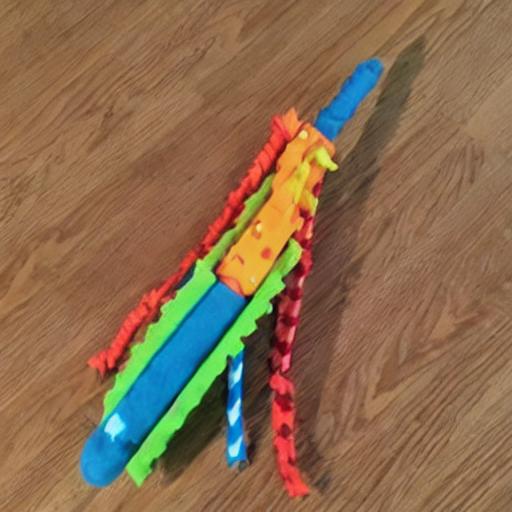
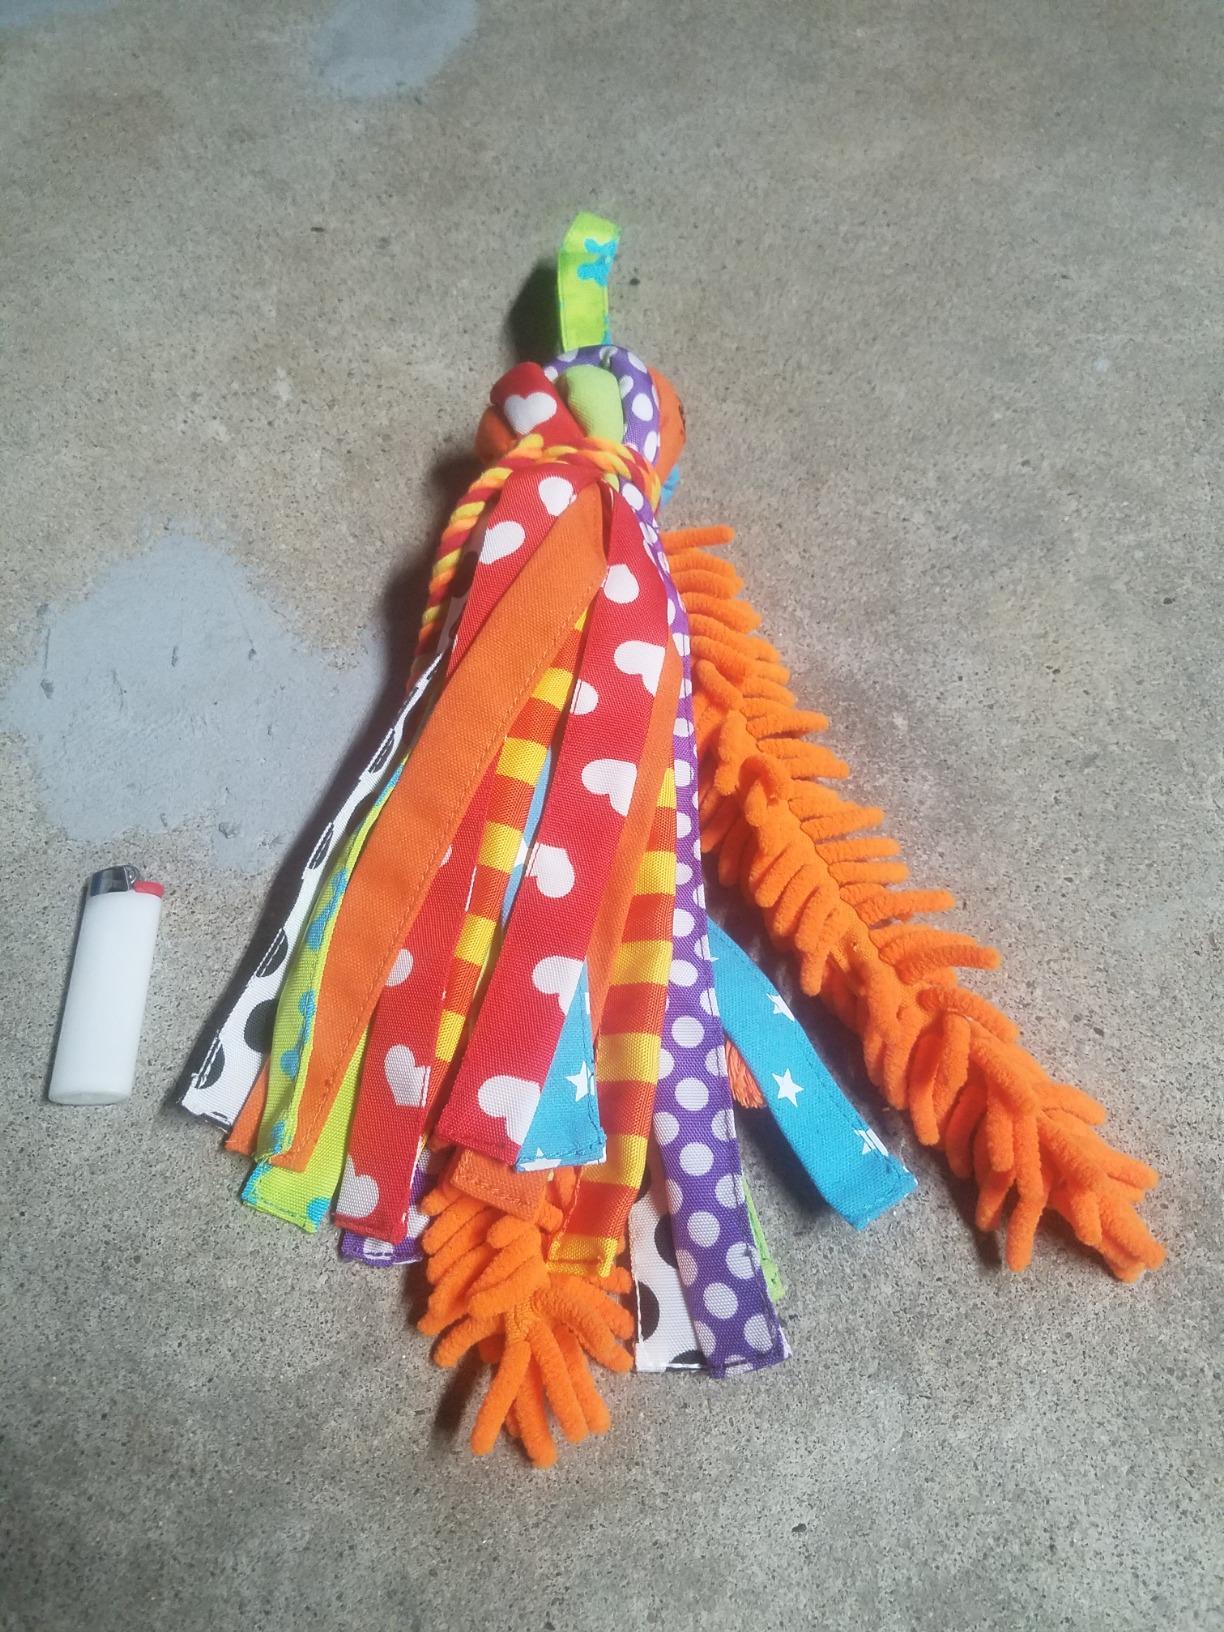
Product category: items_toy
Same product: no